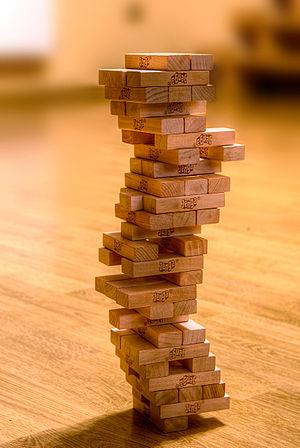
Le Jenga est un jeu de société d'adresse et de réflexion dans lequel les joueurs retirent progressivement les pièces d'une tour pour les replacer à son sommet jusqu'à ce qu'elle finisse par perdre l'équilibre. Son nom vient du verbe swahili « kujenga », signifiant « construire » : « jenga! » en est l'impératif.